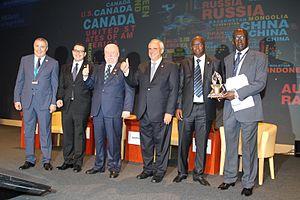
Photo prise à l'issue de la Cérémonie d'Ouverture des MEDays 2012 le 14 novembre 2012 à Tanger. Thami Ghorfi, Brahim Fassi Fihri, Ernesto Samper, Lech Walesa et Abdou Latif Coulibaly
MEDays : Le Forum du Sud, est un Forum international organisé par l'Institut Amadeus et qui se tient sous le haut patronage du roi Mohammed VI. Véritable institution pour un dialogue Nord-Sud, et haut lieu de rencontre et d'échange des acteurs mondiaux des sphères géostratégiques, politiques, économiques et sociales, les MEDays ont lieu le mois de novembre de chaque année à Tanger. La douzième édition du Forum a eu lieu du 13 au 16 novembre 2019, sous le thème : La Crise globale de confiance.